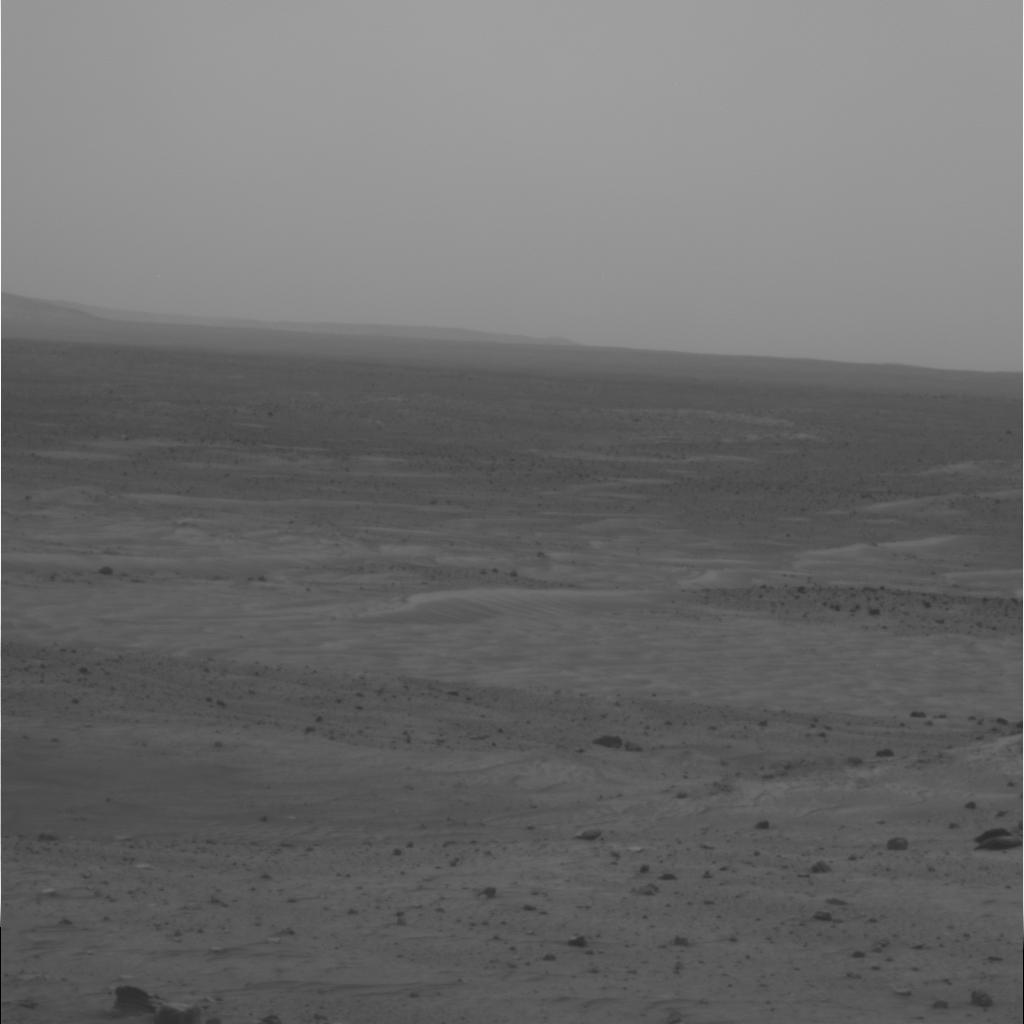
Surface features visible: Rocks (Misc), Dunes/Ripples, Soil, Distant Vista, Sky